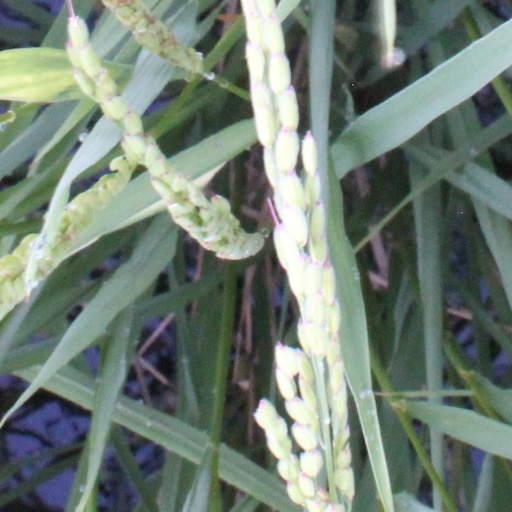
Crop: rice